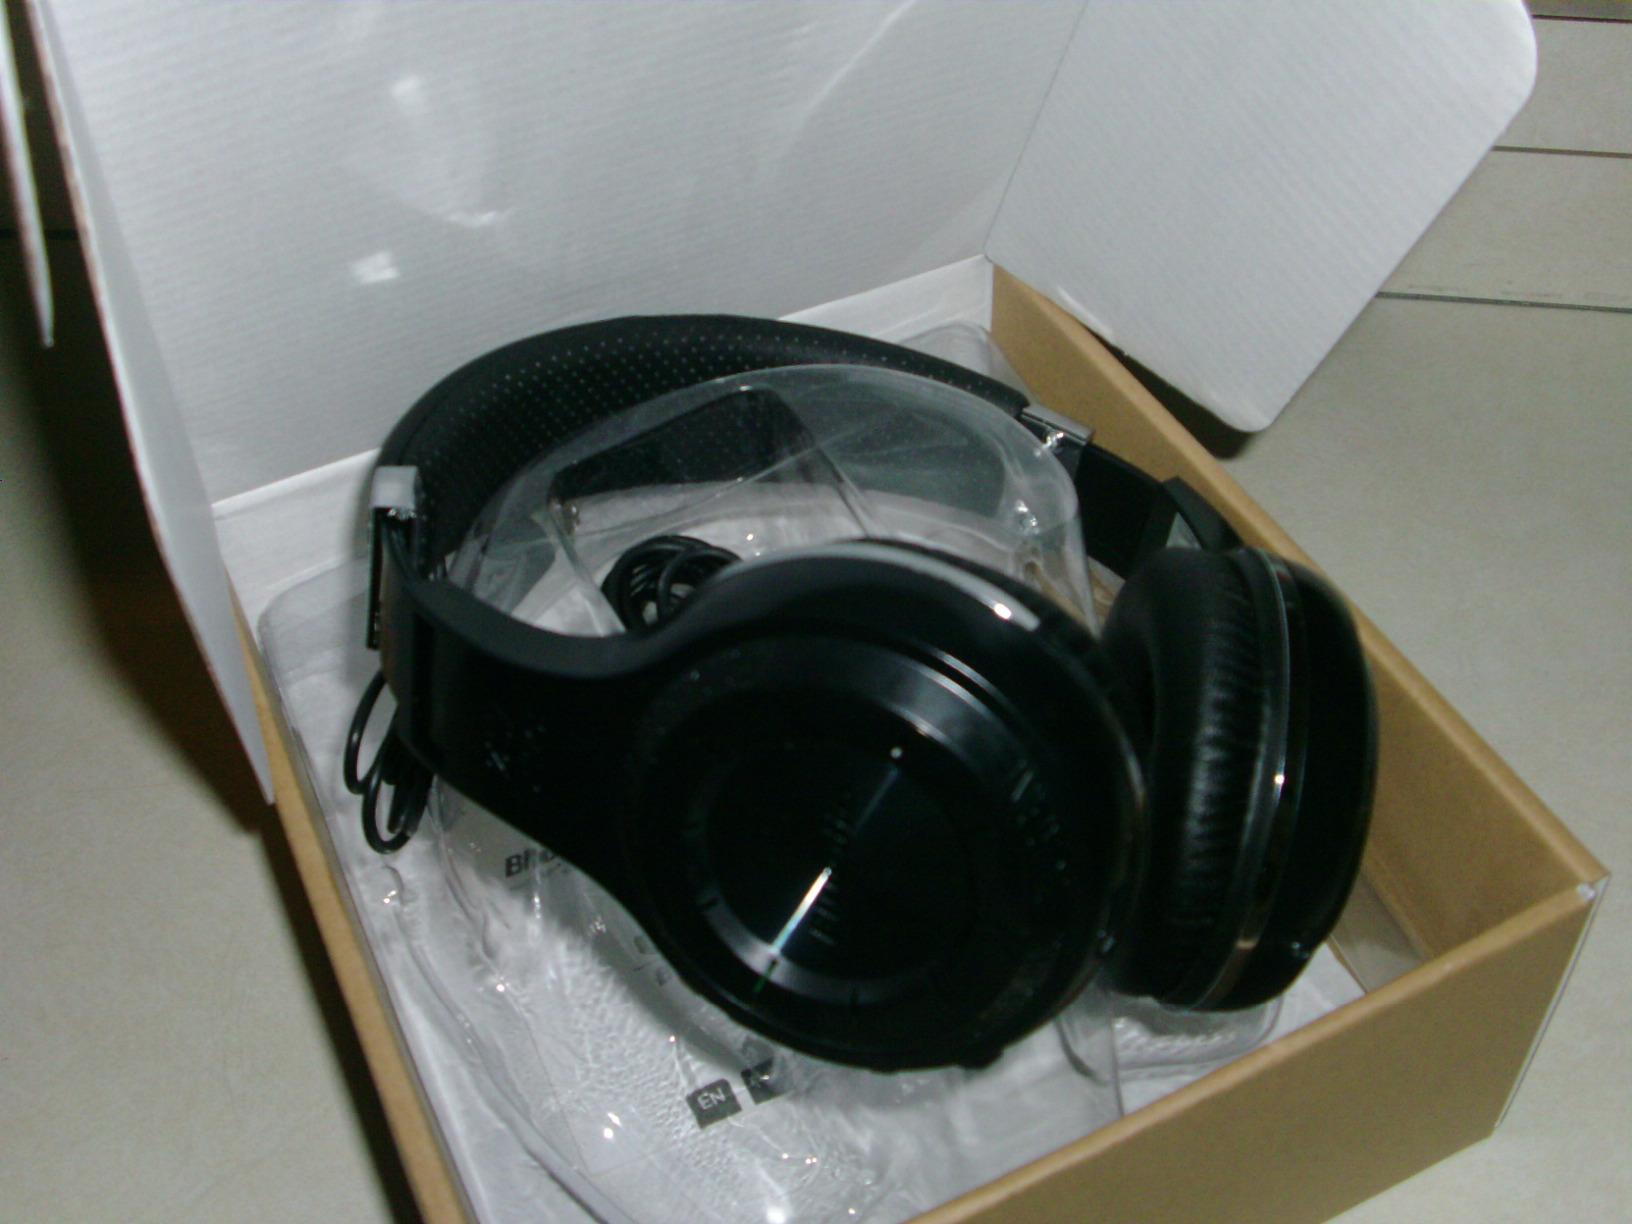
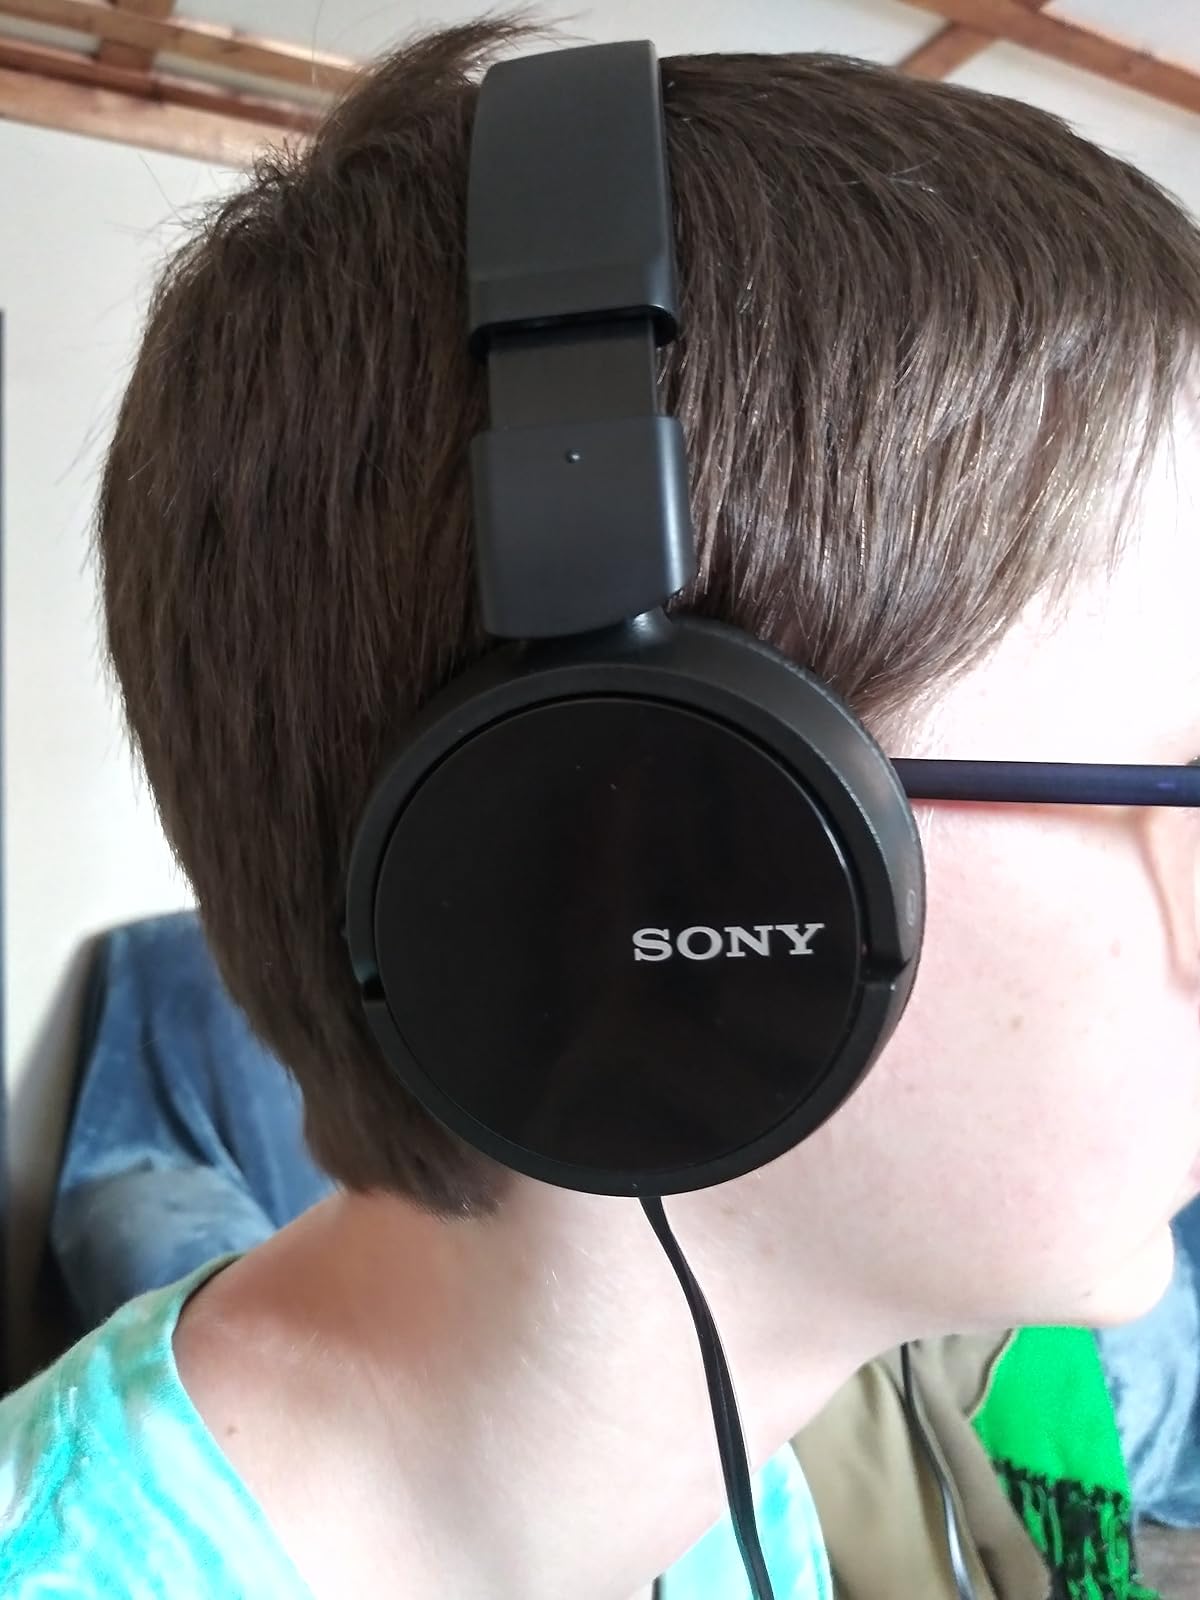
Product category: headphones
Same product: no